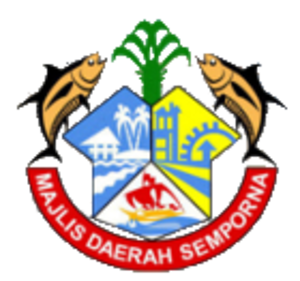
Semporna est une ville et un district de la Division administrative de Tawau, sur la côte Est de Sabah, sur l'île de Bornéo. Sa population était estimée à 133 164 habitants en 2010.